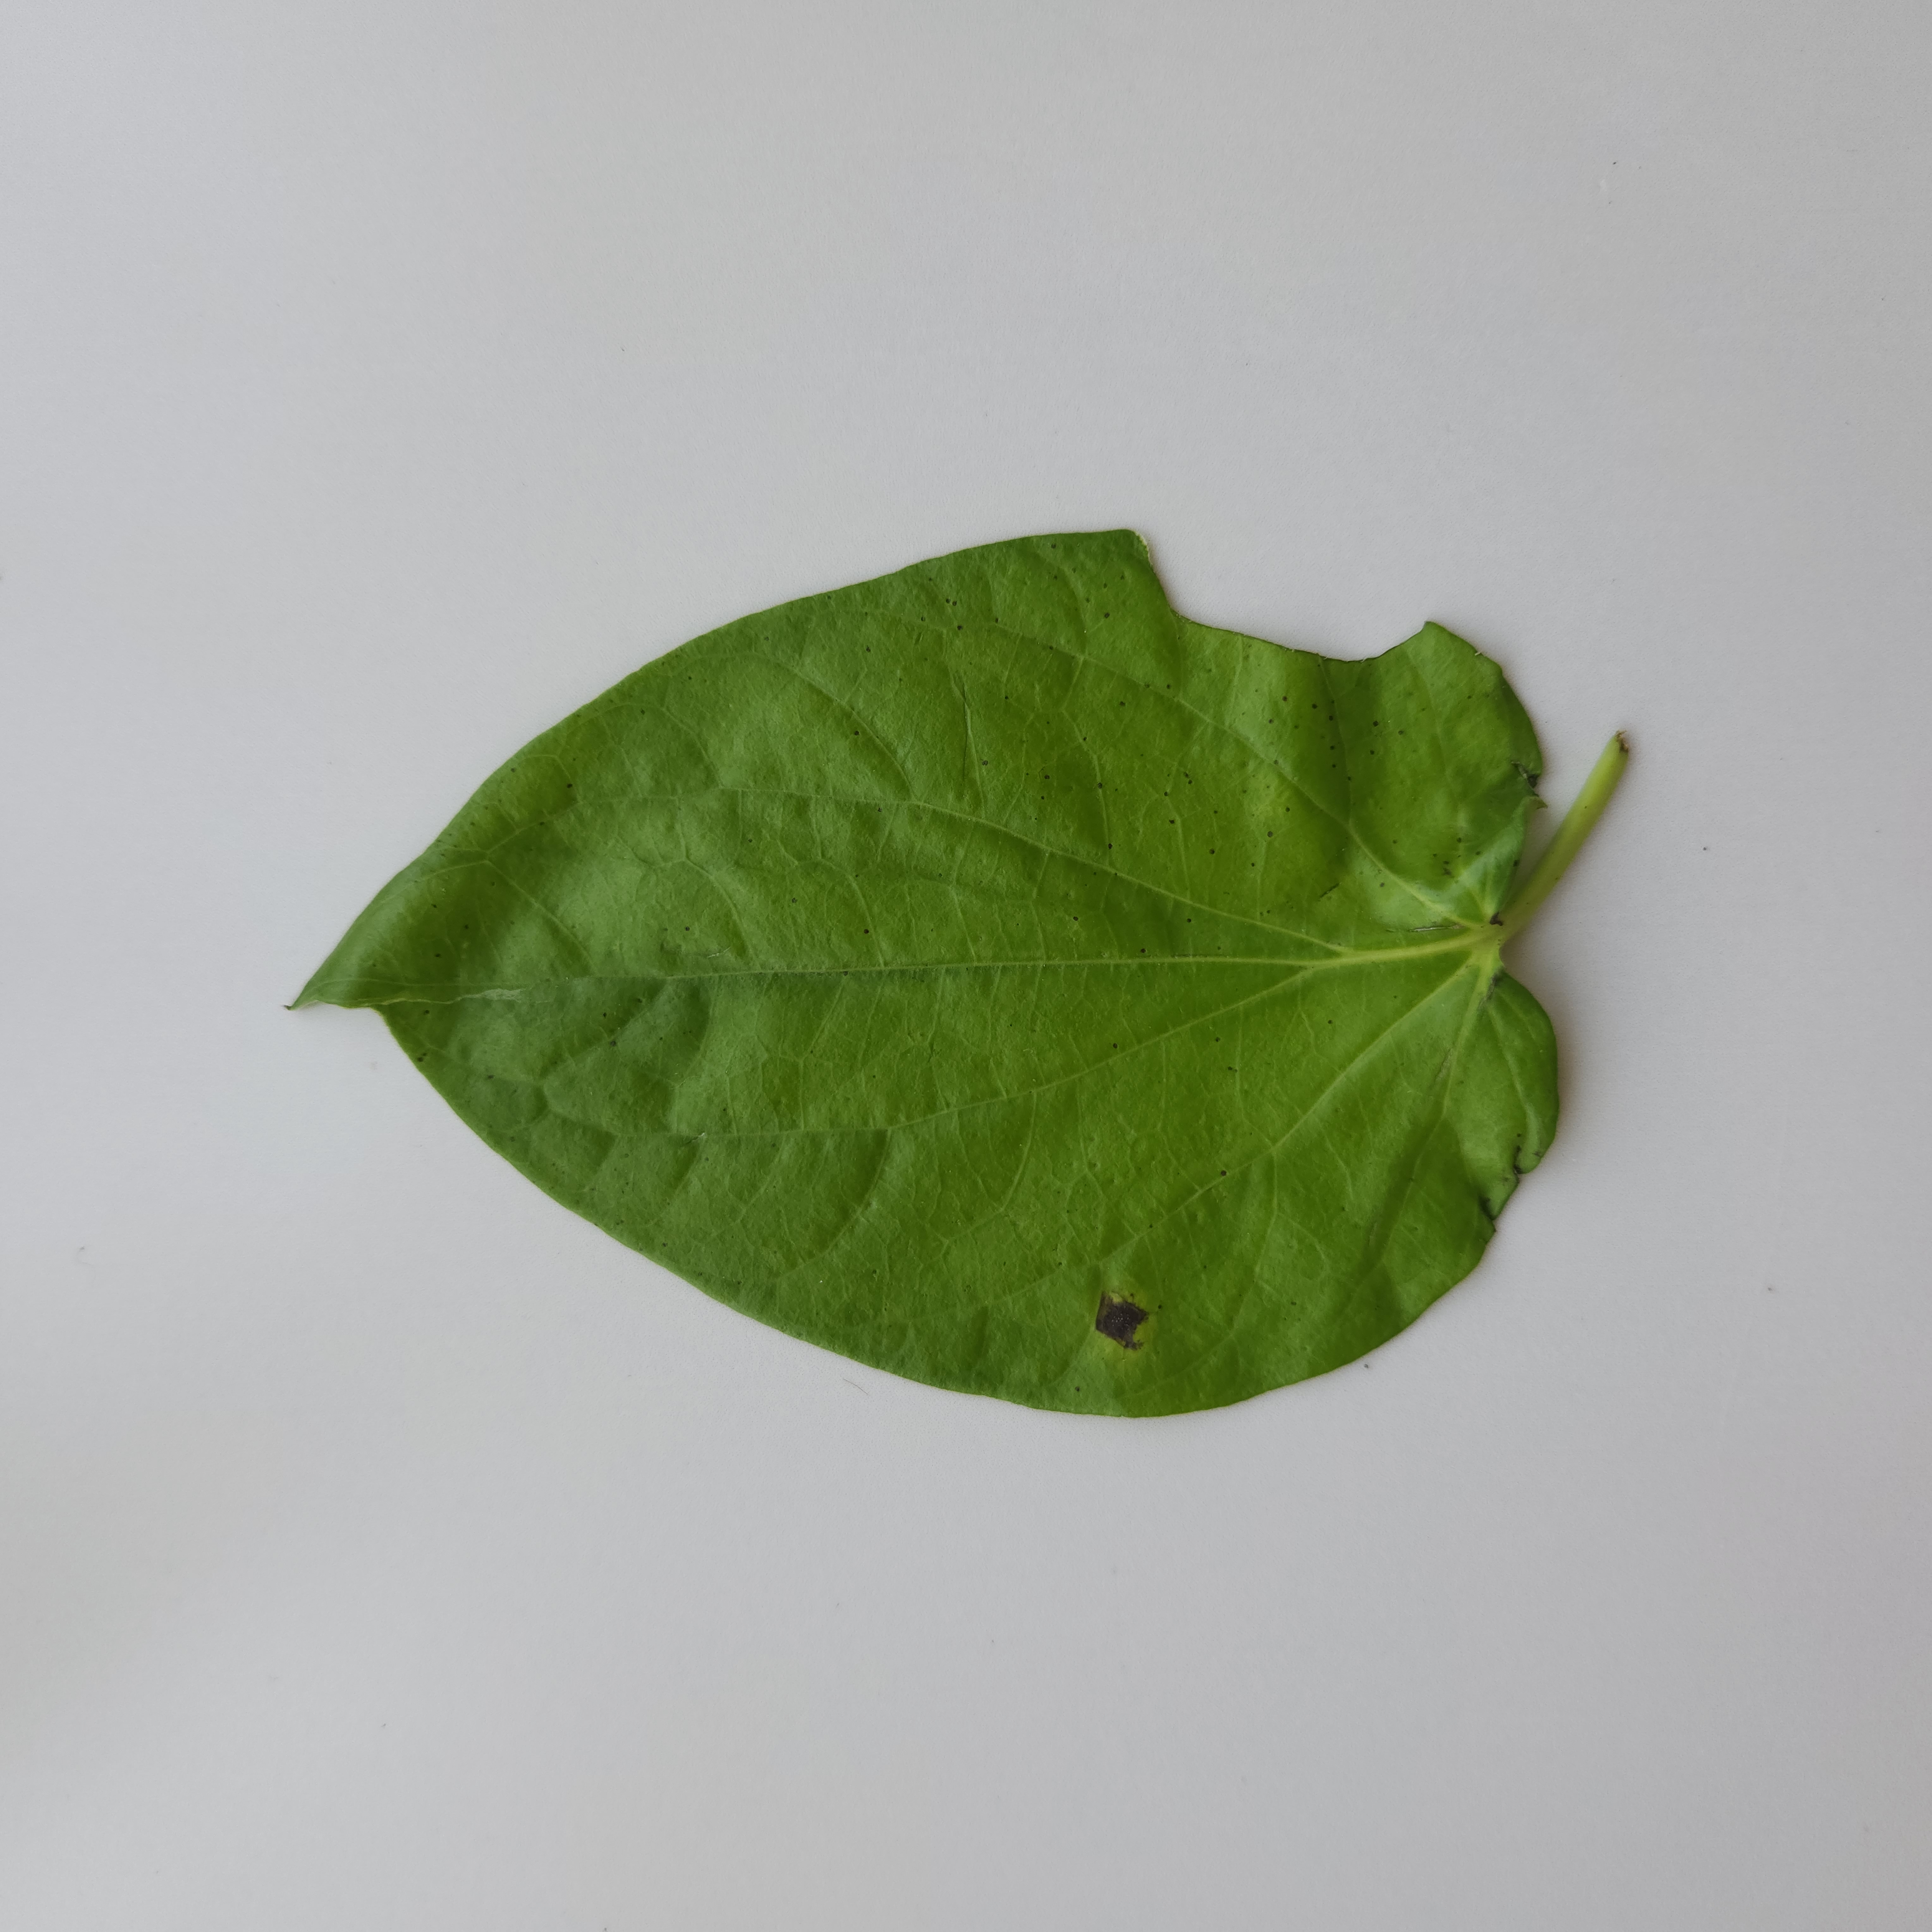
Label: Diseased